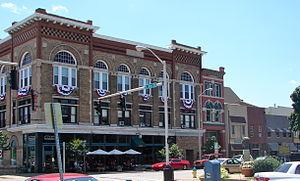
La ville d’Owensboro est le siège du comté de Daviess, dans le Kentucky, États-Unis, au sud-est d’Evansville, le long de la rivière Ohio. Lors du recensement de 2010, sa population s’élevait à 57 265 habitants, 114 752 dans l’agglomération. C’est la troisième ville de l’État après Louisville et Lexington.